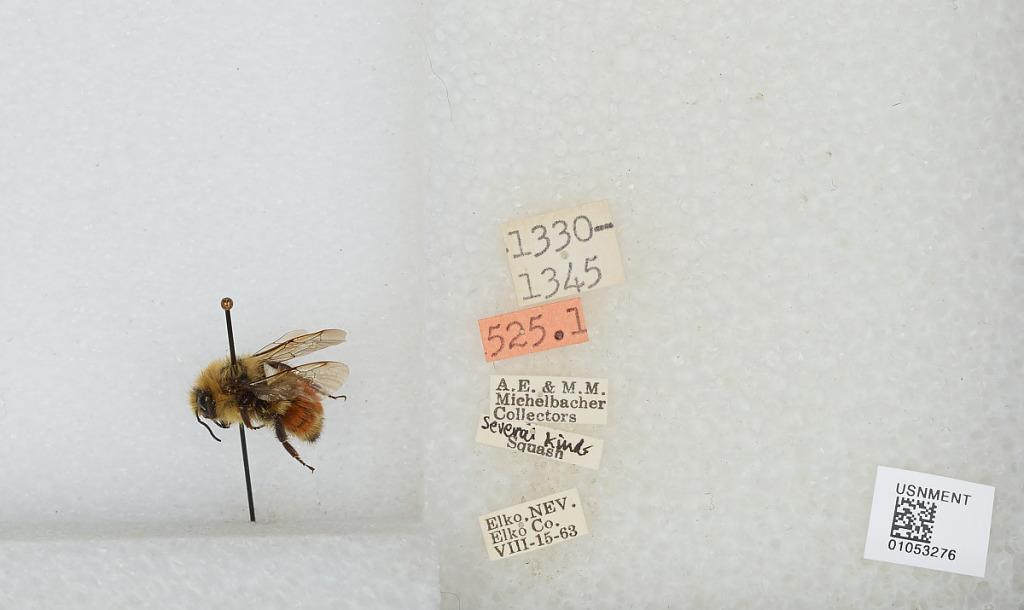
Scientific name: Bombus sp.
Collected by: A. Michelbacher & M. Michelbacher
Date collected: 1963-8-15
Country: United States
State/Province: Nevada
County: Elko
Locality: Elko
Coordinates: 40.83, -115.77